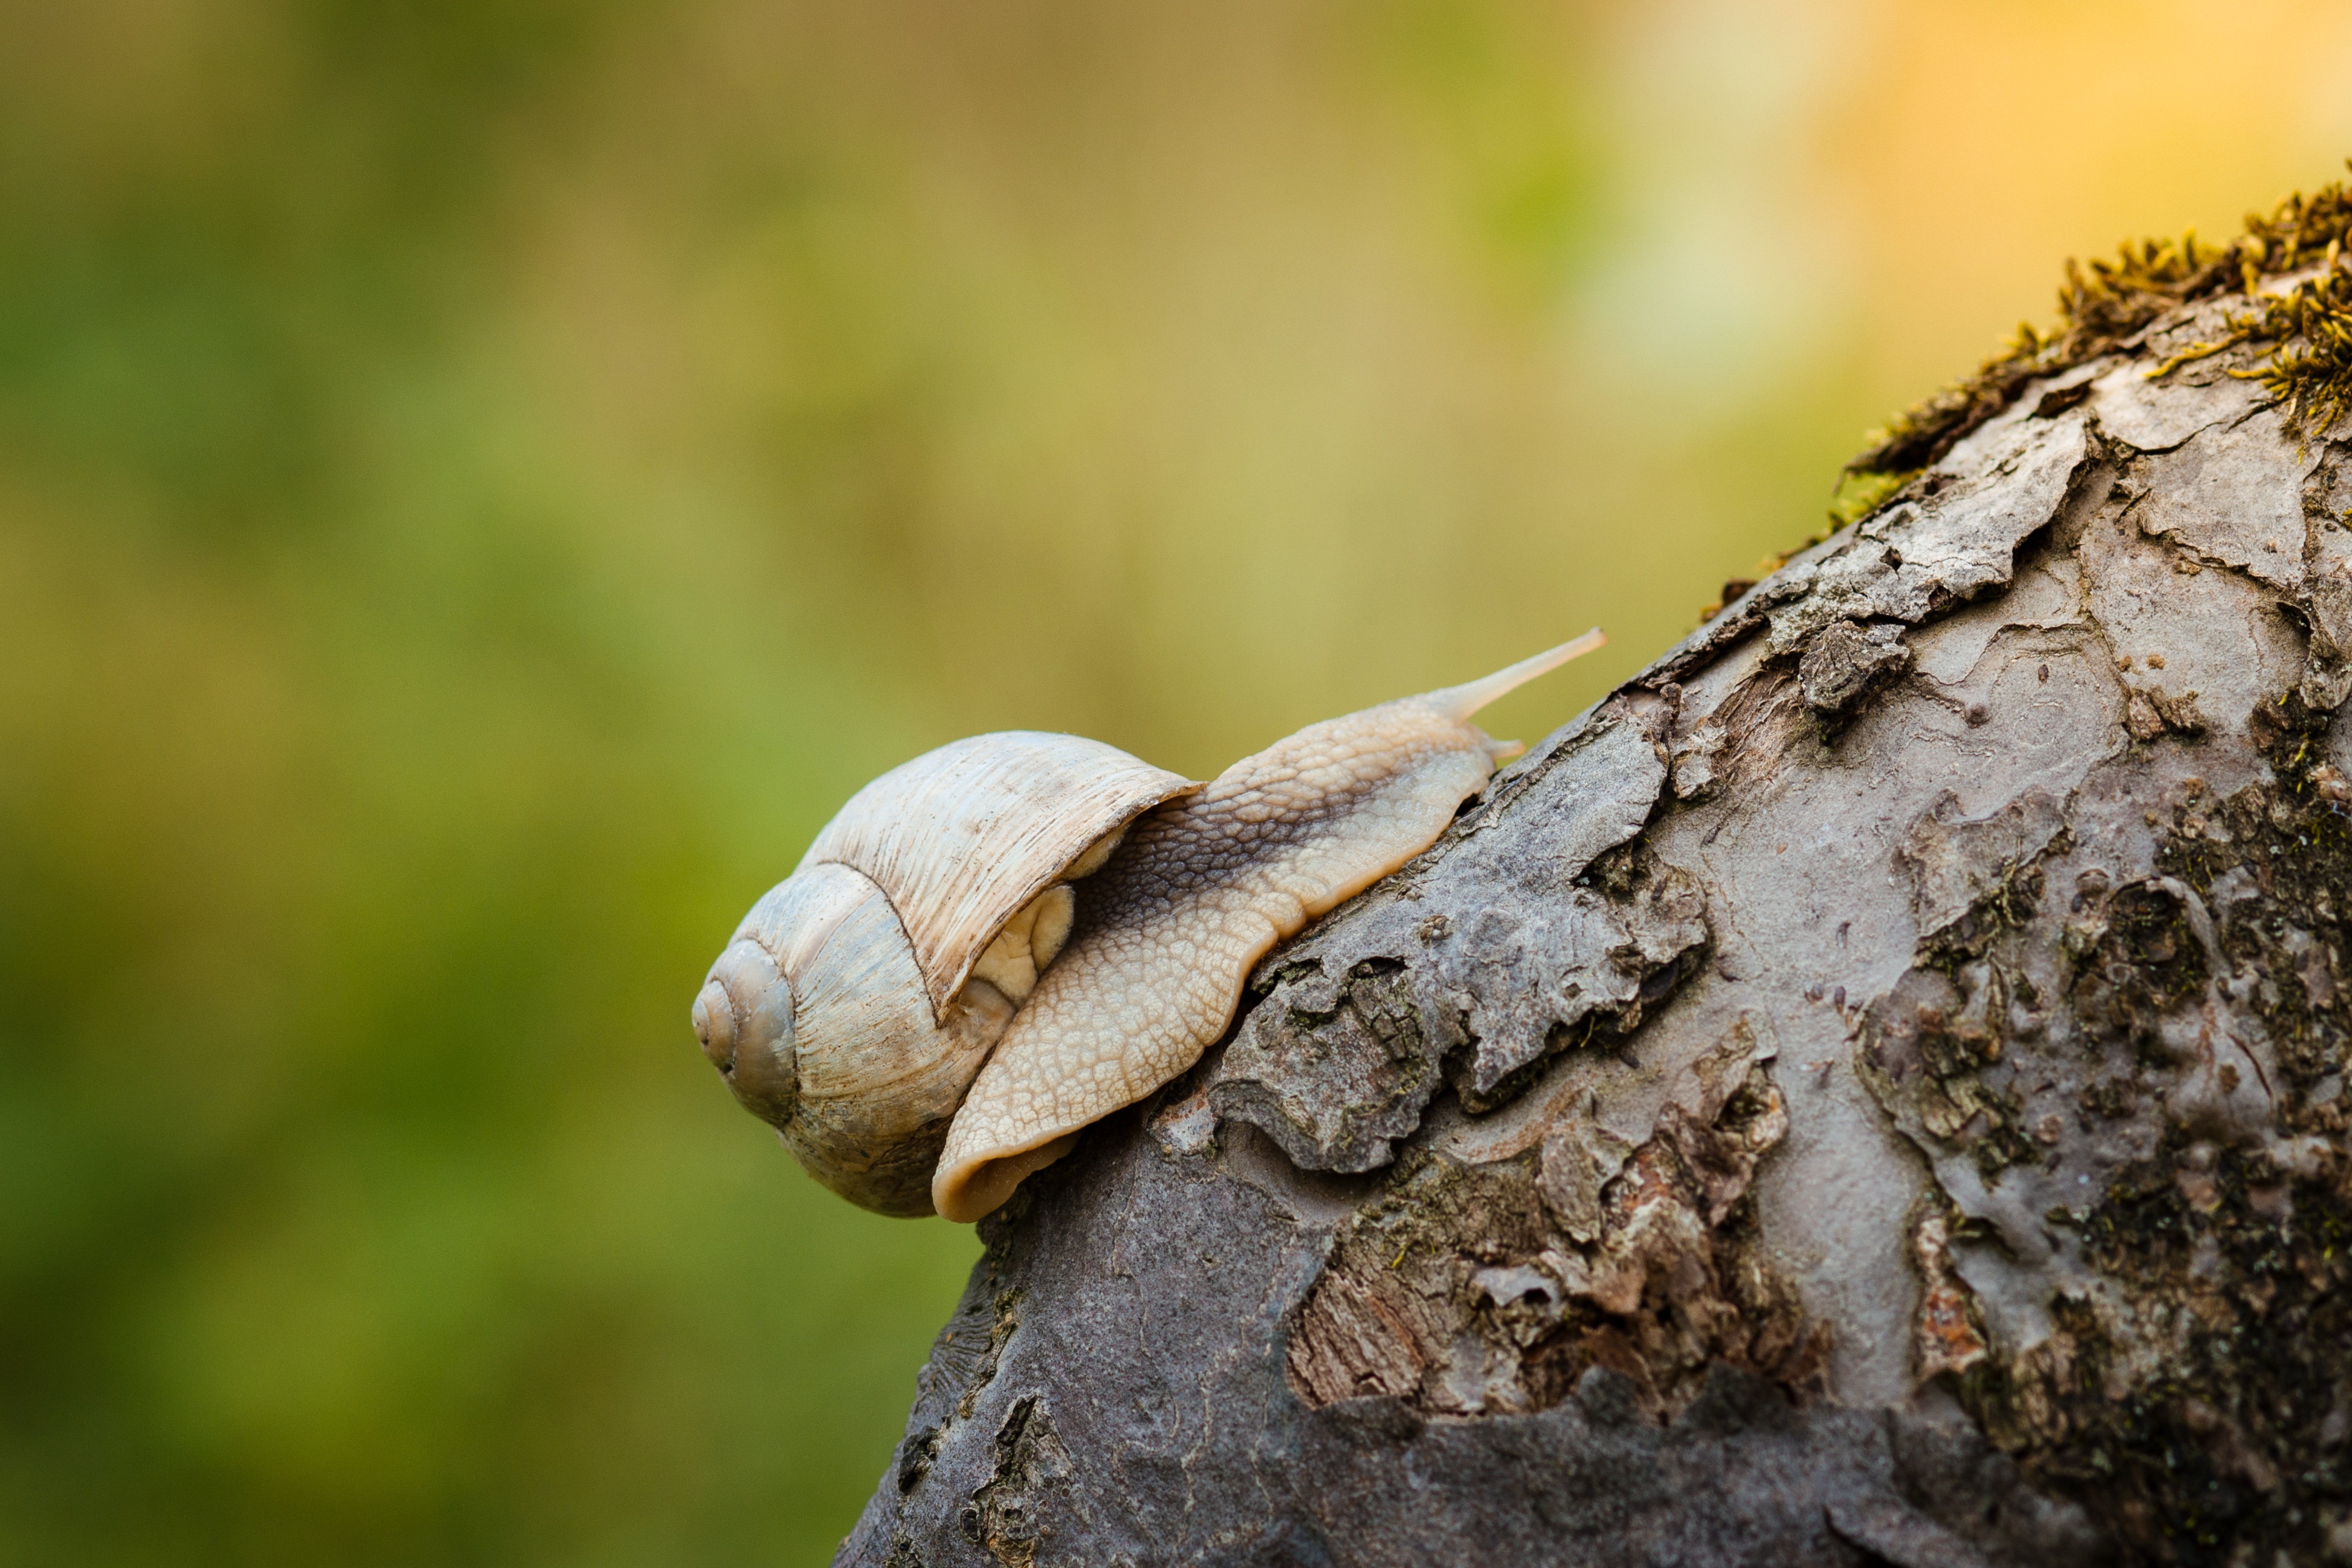
tree, nature, forest, grass, branch, light, plant, sun, photography, sunlight, leaf, spiral, flower, wet, trunk, animal, motion, wildlife, wild, antenna, food, green, color, macro, autumn, brown, soil, dirty, colorful, yellow, garden, closeup, speed, close, flora, fauna, shell, life, surface, close up, crawl, fungus, one, snail, background, gliding, slimy, little, springs, ukraine, slime, shiny, fairy, eatable, slug, creeps, act, macro photography, burgundy, slowly, an effort, mucus, woody plant